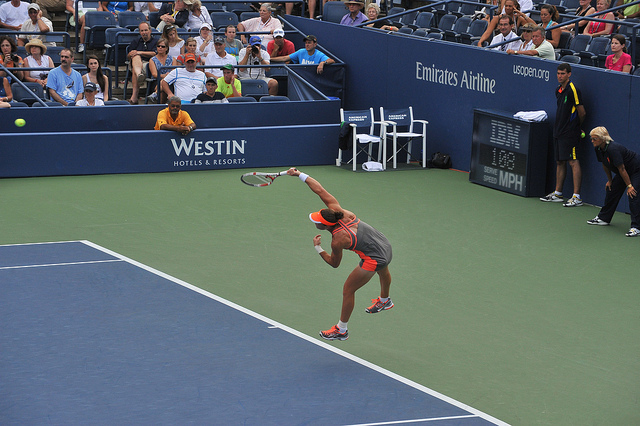
người phụ nữ đang chơi tennis trên sân